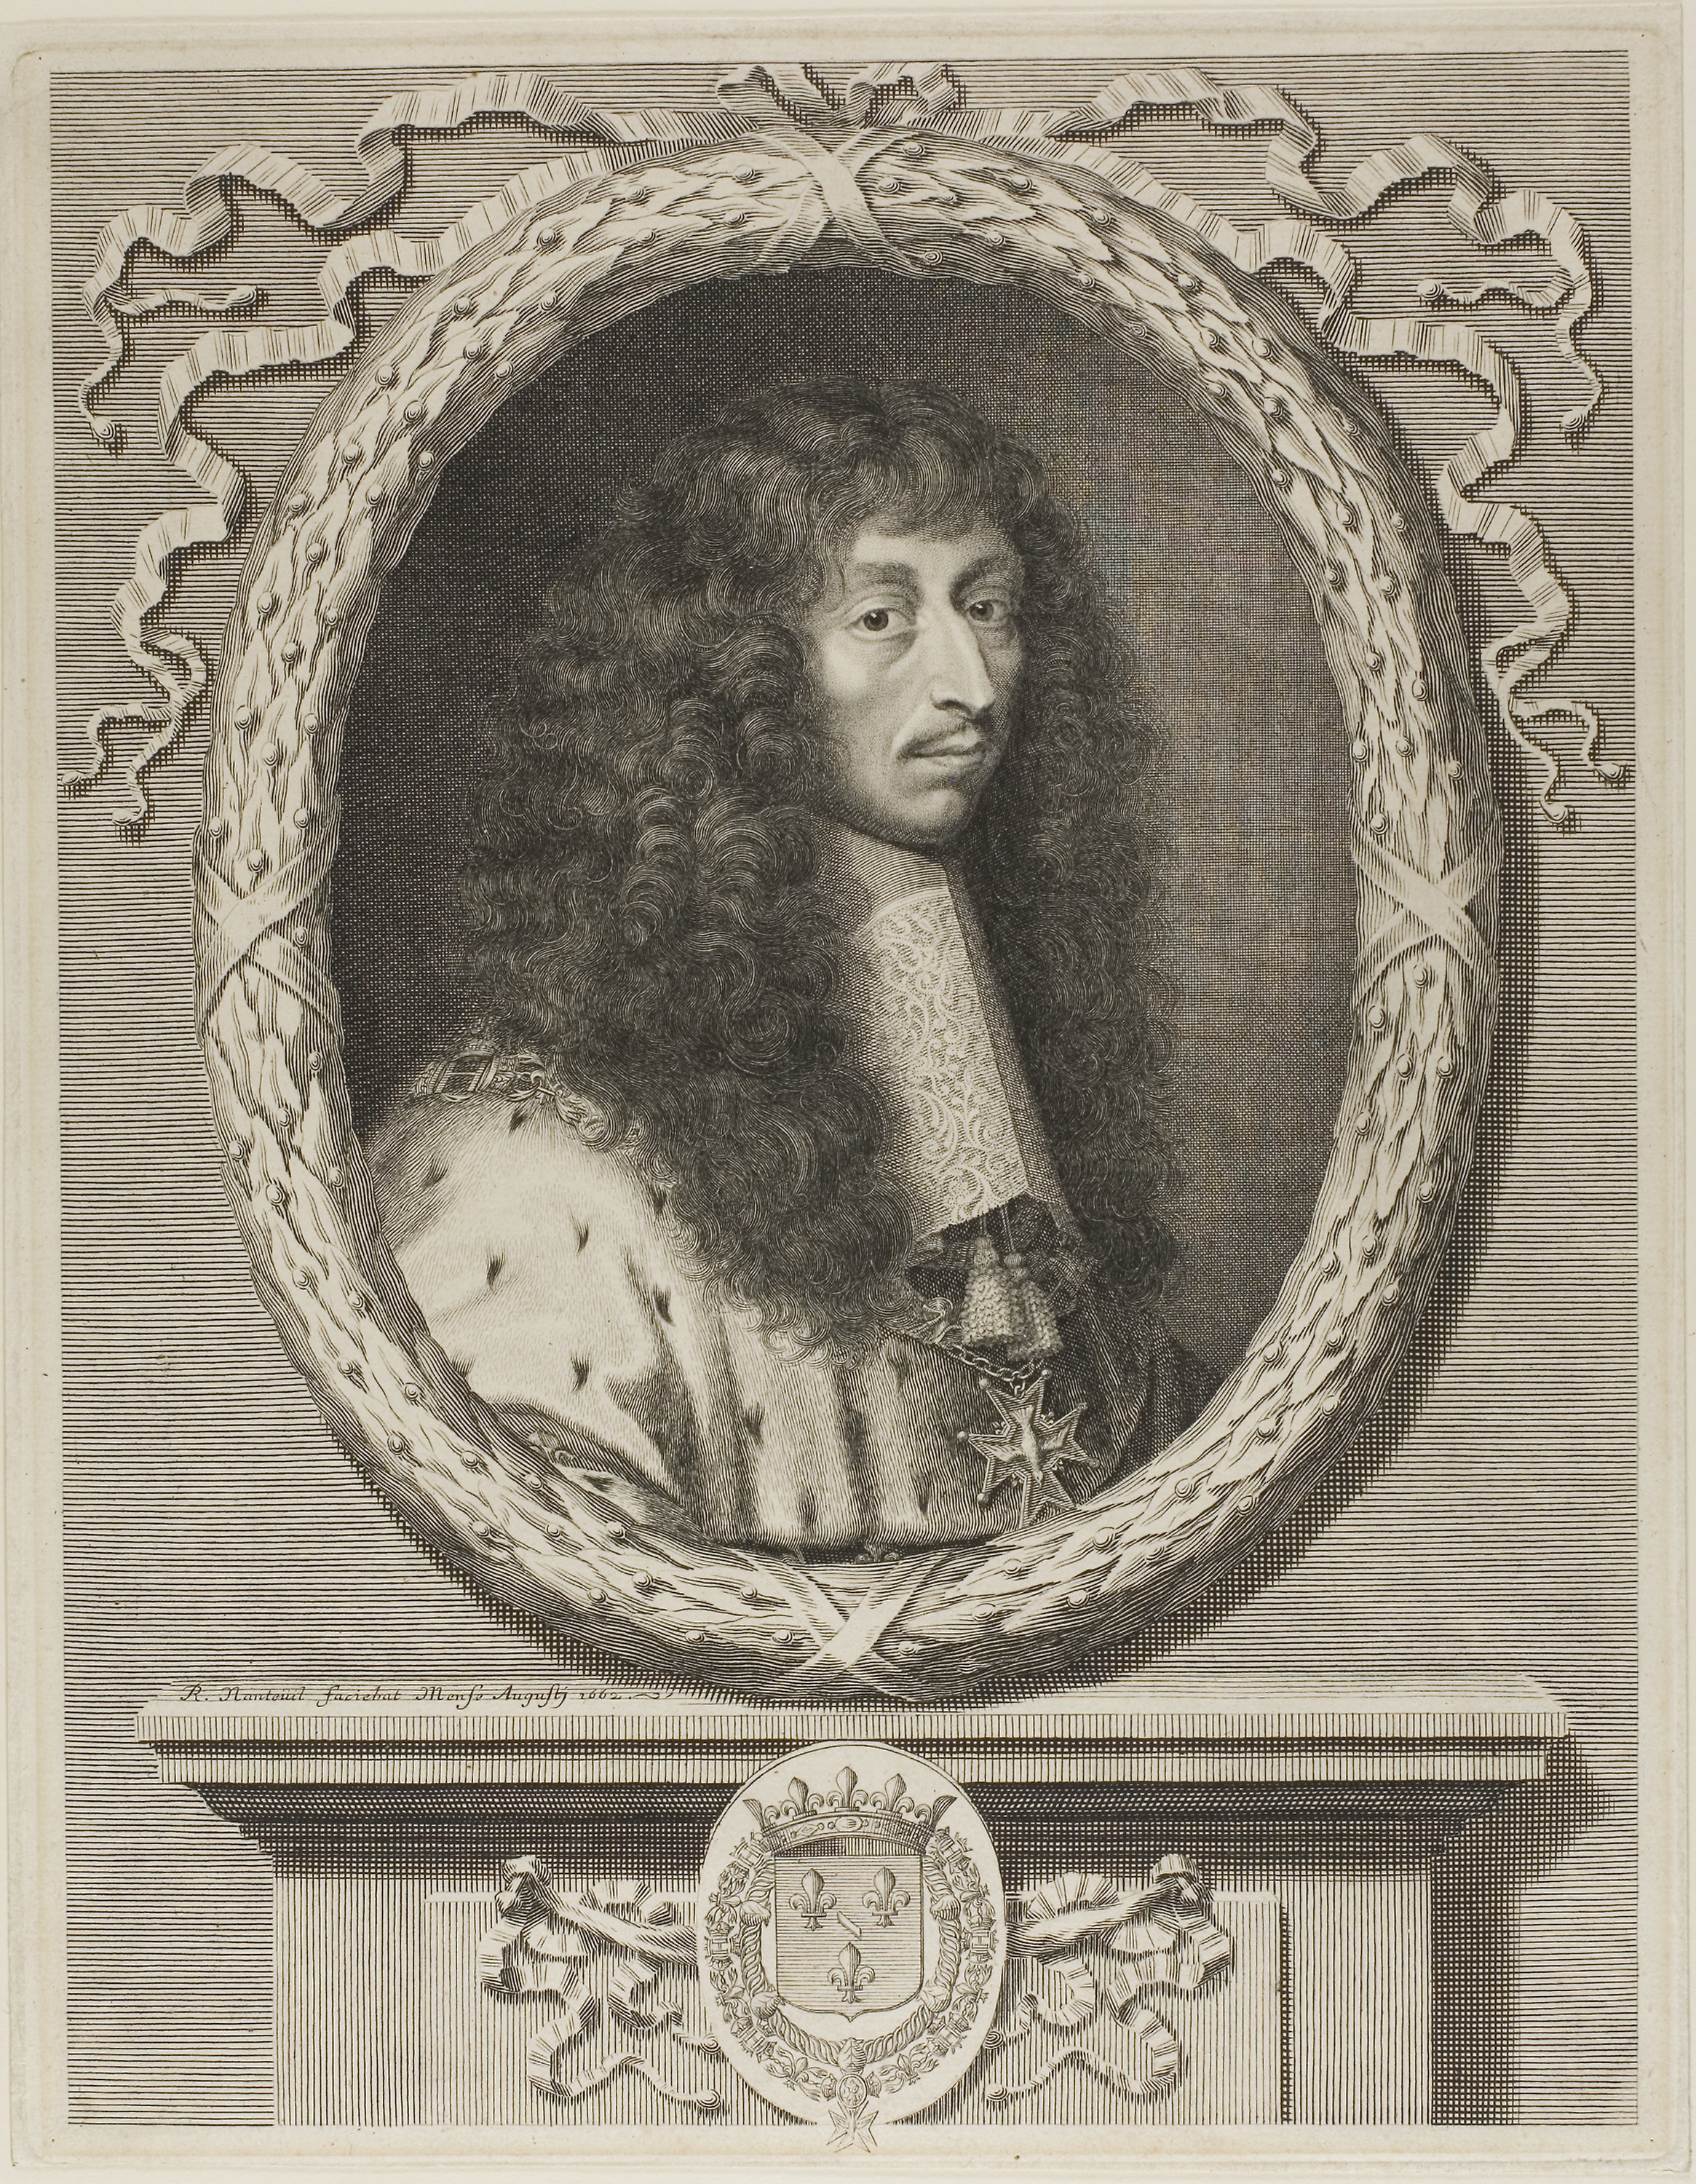
picture frame, black and white, portrait, art, history, artwork, visual arts, drawing, stock photography, illustration